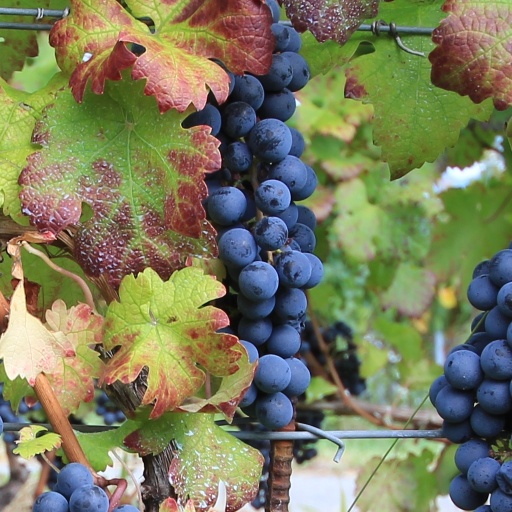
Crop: grape